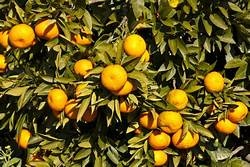
Label: mandarine